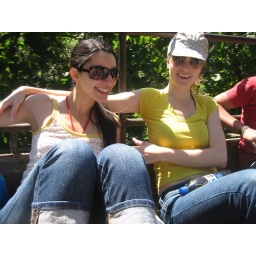
Cute girls in a truck